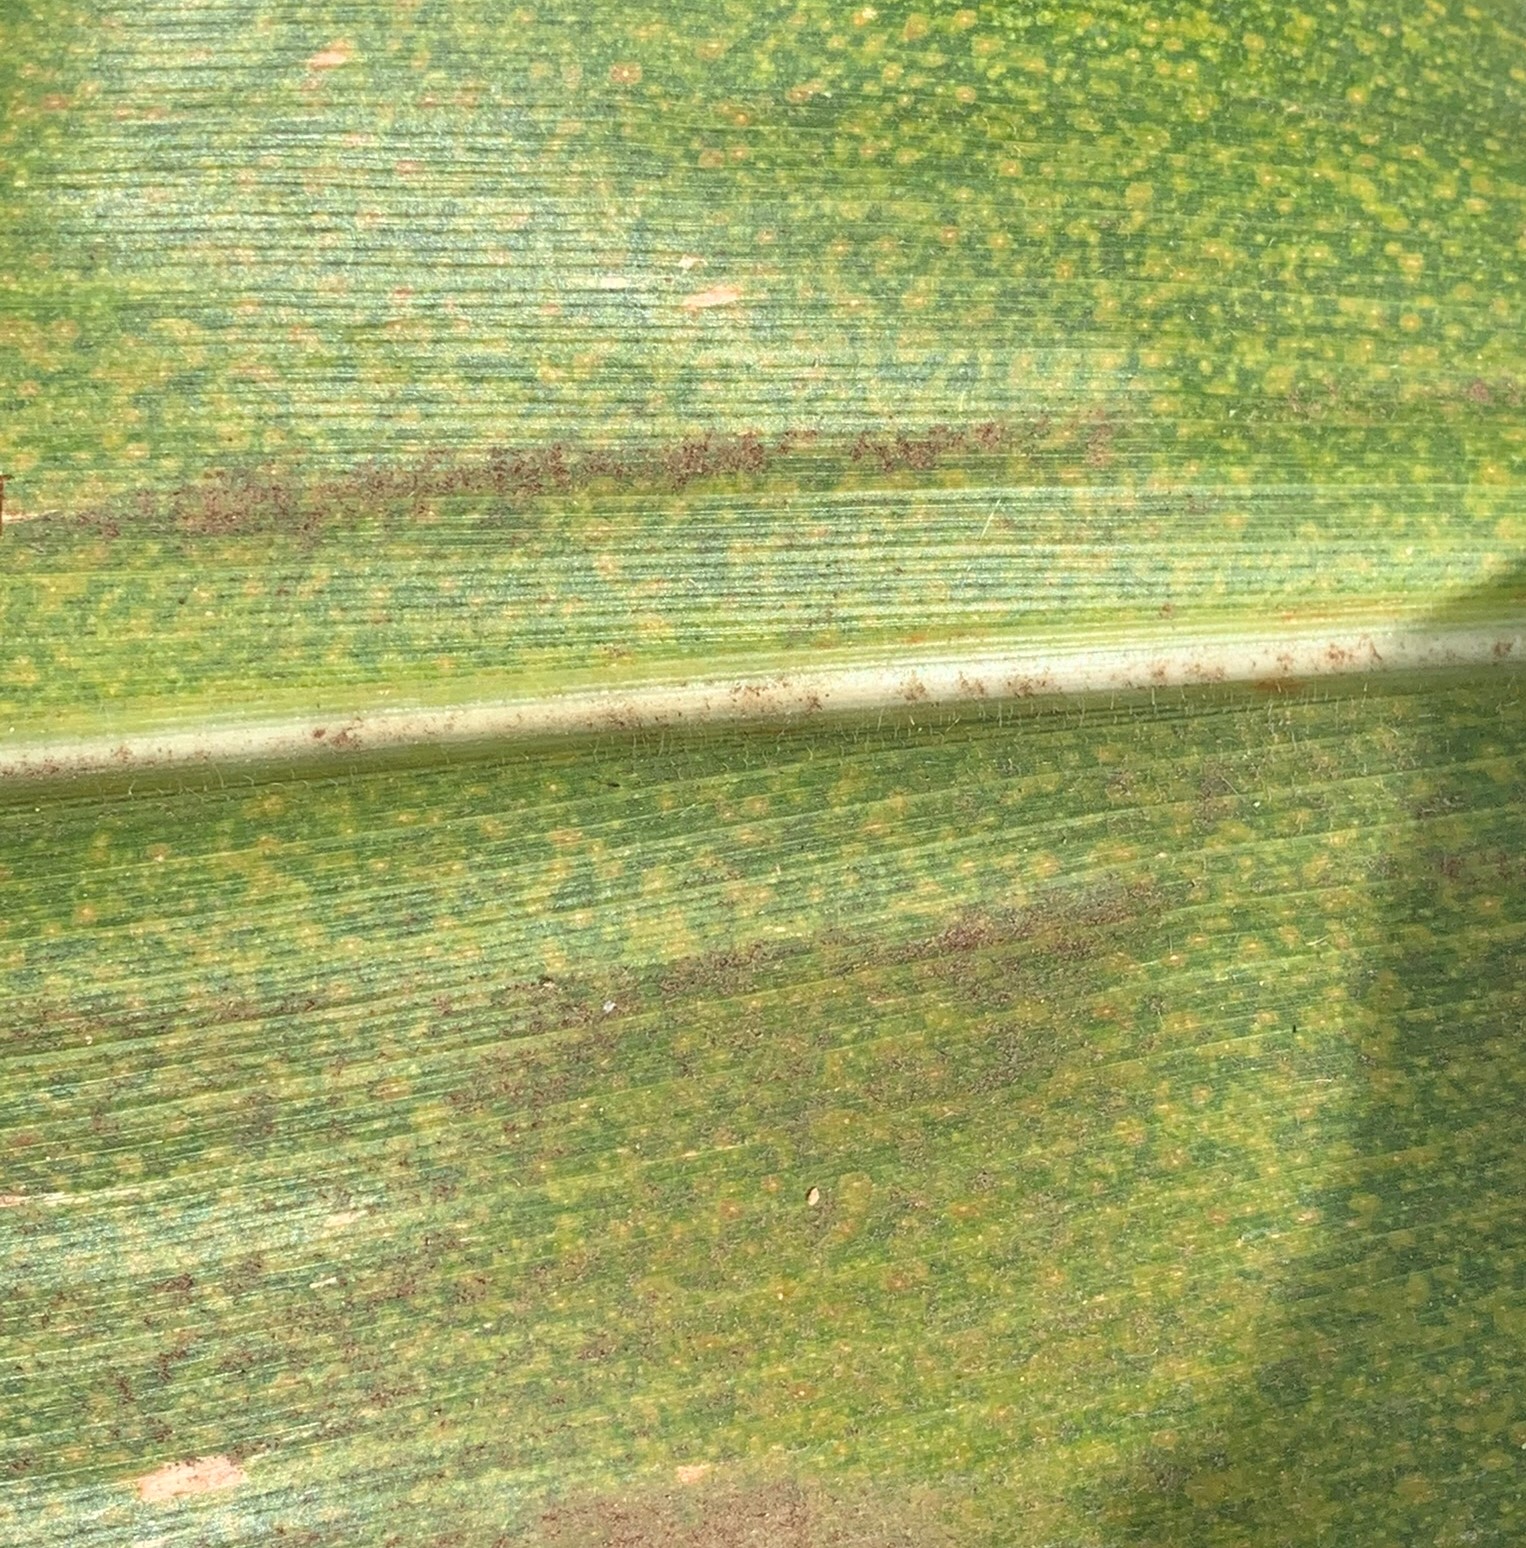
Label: MLN